Stepan Lianozov

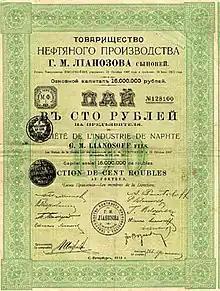
A share of G.M.Lianozov and Sons company based in Baku before 1917

With the death of his father, Stepan Lianozov founded the G.M. Lianozov Sons oil company in 1907 with 2 million rubles as founding capital. Lianozov's impact on the oil industry in Baku was considerable. He attracted and managed numerous investments in the Baku oil industry, which started a revolution in world oil production and brought his company "OIL" as the top petroleum company in Baku and third largest oil producer in the world. In 1912 Stepan Lianozov and Levon Mantashov (Son of Alexander Mantashev), sold most of their stock to Petersburg banks which ultimately led to the foundation of a new corporation, Russian General Oil Corporation or OIL in July 28 of that year in which 2,500,000 million pounds were used as founding capital in London. OIL eventually bought a number of oil production companies in Baku, such as "Mirzoev brothers and Co.", "A.S. Melikov and Co", "Shikhovo" (A. Tsaturyan, G. Tsovianyan, K. and D. Bikhovsky, L. Leytes), "I.E. Pitoev and Co", "Krasilnikov Brothers", "Aramazd" and others. The G.M. Lianozov trading enterprise eventually became one of the largest oil industry firms in Russia. The chairmanship included Russian prominent businessman P. Lejdnovsky and A. Putilov, and the chairman was Stepan Lianozov. The company also had subsidiaries that produced kerosene and refined petroleum, a pipeline along the shores of the Caspian Sea, and others. With the growing success of the company, Lianozov was elected member of the Baku City Council and the Baku Stock Exchange council.